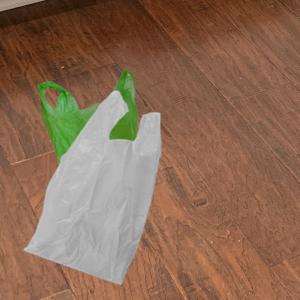
Label: plasticbags